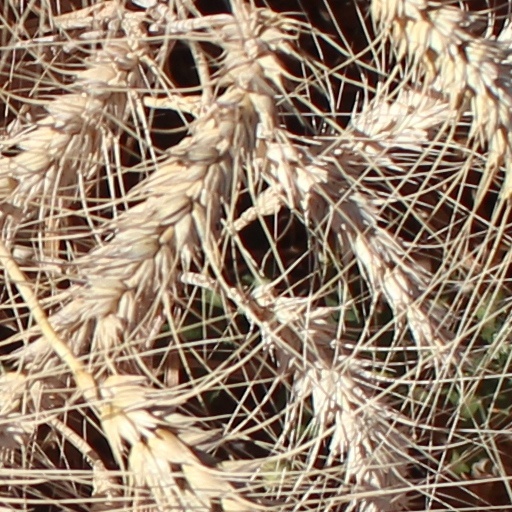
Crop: wheat